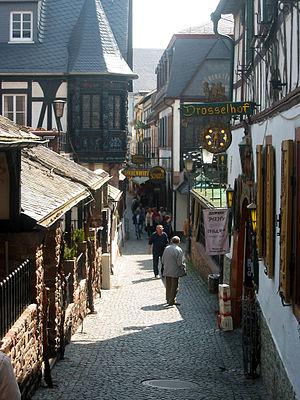
Rüdesheim am Rhein est une ville de Hesse, située dans l'arrondissement de Rheingau-Taunus, dans le district de Darmstadt. Elle est située sur la rive droite du Rhin, à l'entrée sud de la vallée de la Lorelei. Afin d'éviter toute confusion avec la commune de Rüdesheim sur Nahe, son nom officiel est Rüdesheim am Rhein.